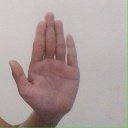
अक्षर: ध